List of birds of Zambia

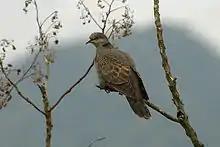
The dusky turtle-dove ("Streptopelia lugens") lives in Zambia.

Pigeons and doves are stout-bodied birds with short necks and short slender bills with a fleshy cere.